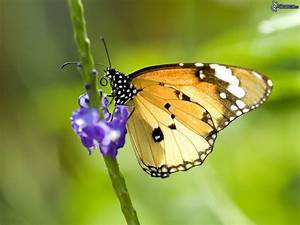
Label: farfalla